Jean-Baptiste Estelle

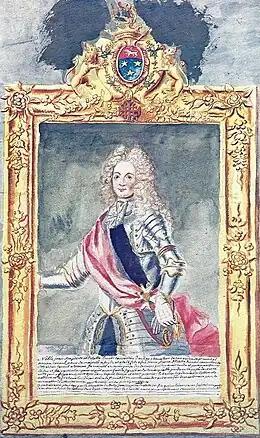
Jean-Baptiste Estelle.

Jean-Baptiste Estelle (1662, Marseille – 1723, Marseille) was French Consul in the Moroccan city of Salé in 1689–98. He was the son of Pierre Estelle, Consul at Tetuan. He succeeded Jean Perillier as consul at Salé.